Sven Andersson (footballer, born 1907)

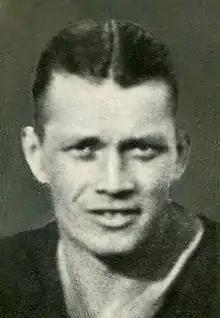

Sven Oskar Albin Andersson (14 February 1907 – 30 May 1981) was a Swedish football defender and bandy player. He played for Sweden in the 1934 FIFA World Cup. He also played for AIK Fotboll.